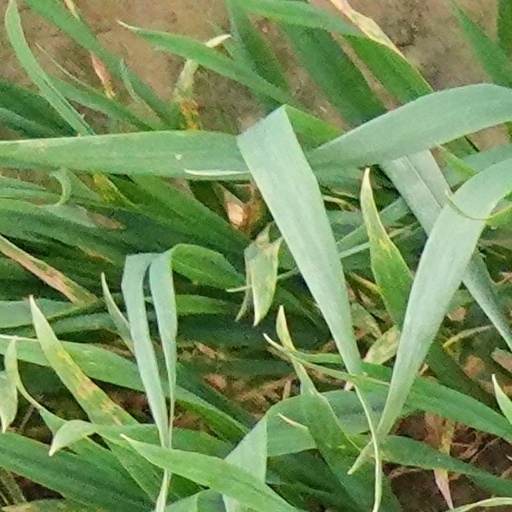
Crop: wheat